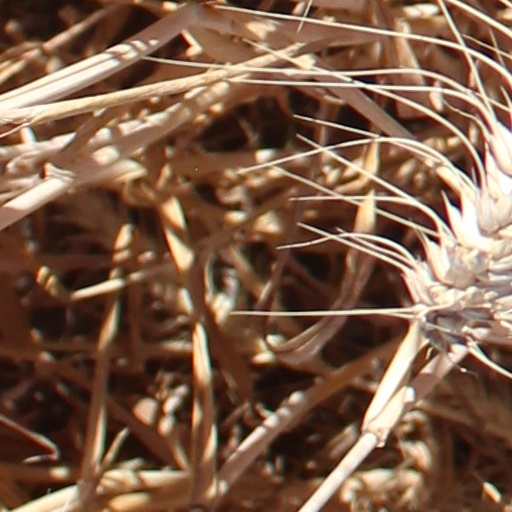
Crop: wheat